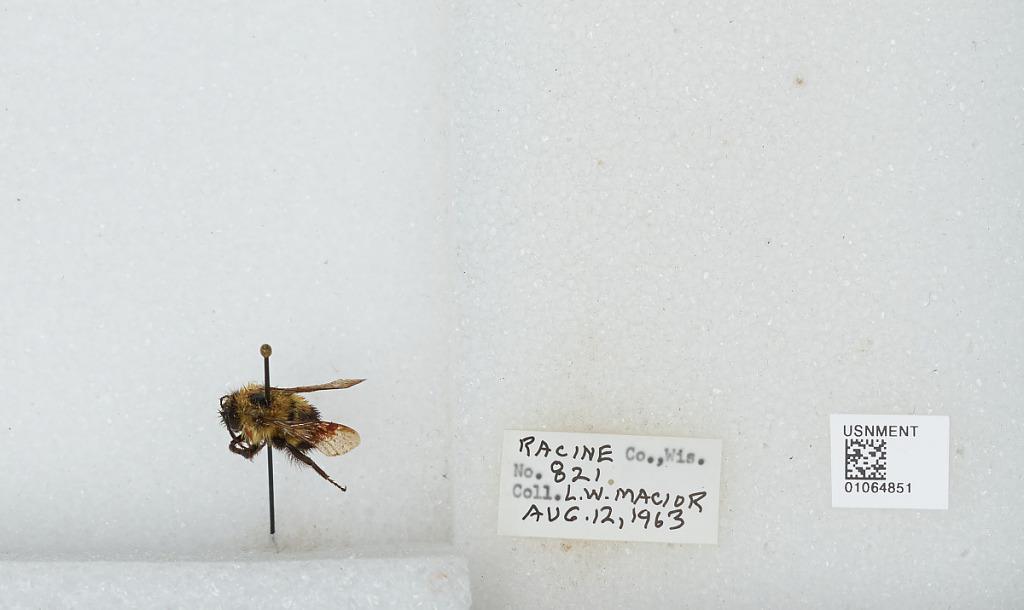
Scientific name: Bombus (Bombus) affinis Cresson
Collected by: L. Macior
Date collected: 1963-8-12
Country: United States
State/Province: Wisconsin
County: Racine
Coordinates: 42.78, -87.76